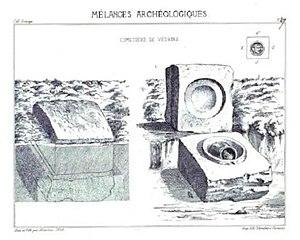
Messeix, Puy-de-Dôme, France. Coffre funéraire à incinération gallo-romain. en pierre. Dessin par G. Grange, Mélanges archéologiques ou recueil de dessins, vases, sceaux, monnaies et fragments antiques trouvés dans différentes localités d'Auvergne, accompagnés de quelques notes en regard, Clermont Ferrand, impr. de Ferdinand Thibaud, 1857, planche 29.
Messeix est une commune française, située dans le département du Puy-de-Dôme, en région Auvergne-Rhône-Alpes.